Deutsche Reichsbahn

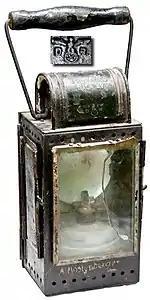
WWII military marked railwayman's carbide burner lantern (c. 1942)

With the Act for the New Regulation of the Conditions of the Reichsbank and the Deutsche Reichsbahn of 10 February 1937 the was placed under Reich sovereignty and was given the name .